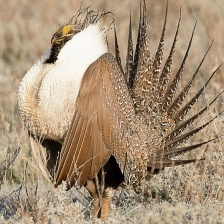
Species: GREATOR SAGE GROUSE
Scientific name: CENTROCERCUS UROPHASIANUS
ImageNet parent category: black_grouse